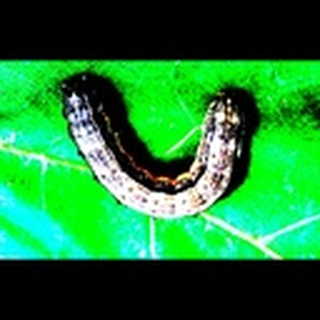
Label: cotton_army_worm